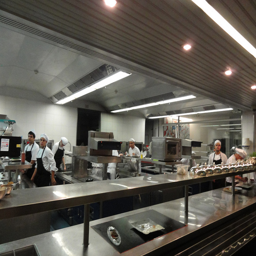
Workers wearing hats and aprons work behind the counter.
Several chefs in a commercial kitchen stop and look at the camera.
A kitchen filled with chefs preparing food on metal counters.
A chef an his cooks are in the kitchen preparing food.
Several employees stand around in the kitchen or a restaurant.